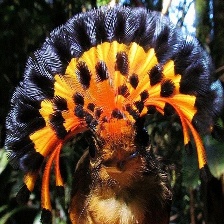
Species: ROYAL FLYCATCHER
Scientific name: ONYCHORHYNCHUS